Leatherhead F.C.

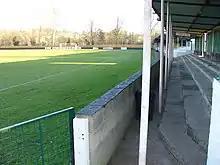
Fetcham Grove

Leatherhead play their games at Fetcham Grove, Guildford Road, Leatherhead KT22 9AS. Parking is available at the adjacent Leatherhead Leisure Centre. Home fans are known to prefer the 'Shed End'. The ground was fitted with floodlights in the 1960s, and inaugurated their floodlights with a match against Fulham. In the summer of 2021, new floodlights were installed at Fetcham Grove.